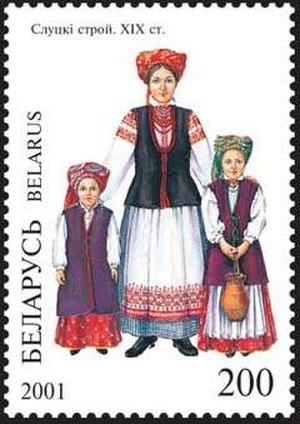
Les Biélorusses sont les habitants autochtones de la Biélorussie. Ce sont des Slaves orientaux, tout comme les Russes et les Ukrainiens. Ils représentent environ 81 % de la population de la Biélorussie. Des communautés importantes de Biélorusses existent en Russie, Pologne, Ukraine, Lettonie et Lituanie ; les Biélorusses ont beaucoup émigré dans les pays de la CEI ainsi qu'aux États-Unis et au Canada.